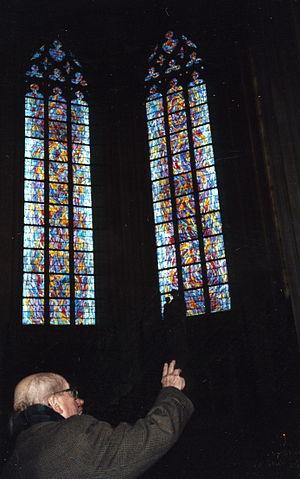
Jean Le Moal devant ses vitraux pour leur inauguration dans la cathédrale de Nantes en 1991
Jean Le Moal, né le 30 octobre 1909 à Authon-du-Perche et mort le 16 mars 2007 à Chilly-Mazarin, est un peintre non figuratif français de la Nouvelle École de Paris.